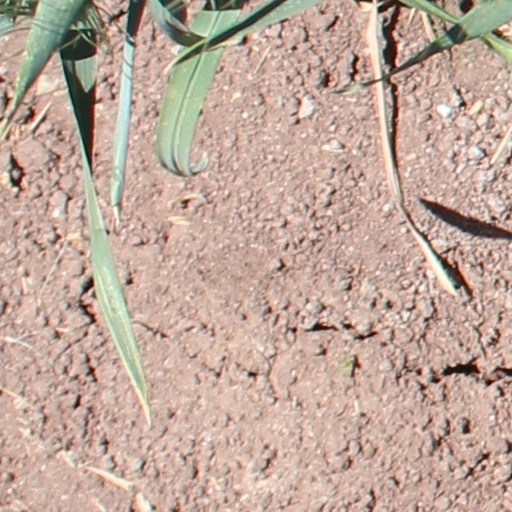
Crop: wheat